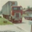
Label: truck